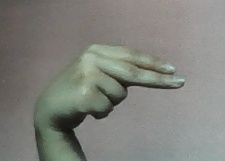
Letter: ain